Finnish-Swedish ice class

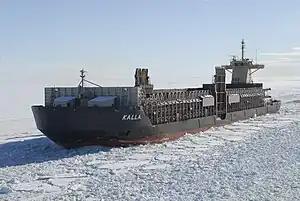
When operating alone, pusher "Rautaruukki" has the same ice class as the integrated tug and barge, 1A Super, but the unpropelled "Kalla" is downgraded to ice class 3.

Ships of the highest Finnish-Swedish ice class, 1A Super, are designed to operate in difficult ice conditions mainly without icebreaker assistance while ships of lower ice classes 1A, 1B and 1C are assumed to rely on icebreaker assistance. However, even ships of the highest ice class are assumed to require icebreaker assistance from time to time. In addition there are ice class 2 for self-propelled steel-hulled ships with no ice strengthening that are capable of operating independently in very light ice conditions and ice class 3 for vessels that do not belong to any other class such as unpropelled barges and ships built of wood. The Finnish-Swedish ice classes are usually spelled with Roman numerals, e.g. IA, in official context and legislation.